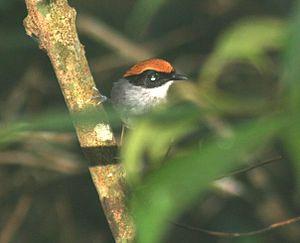
La famille des Conopophagidae comprend onze espèces de petits oiseaux à la silhouette arrondie.